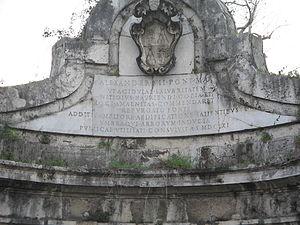
La fontaine de l'Acqua Acetosa est une fontaine de Rome, située dans le quartier Parioli. La fontaine est située plus bas que le niveau de la rue, et, par conséquent, est accessible par un escalier. En 2003, le Fonds Italien pour l'Environnement, à la suite d'un recensement populaire, l'a retenu comme le monument le plus apprécié par les Italiens.